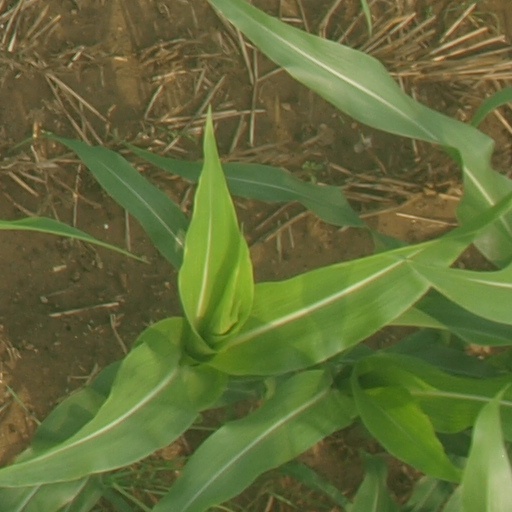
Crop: maize; corn